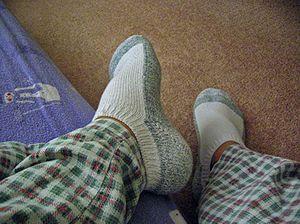
Une chaussette est un bas qui s'arrête à mi-jambe ou à la cheville et se porte à l'intérieur d'une chaussure. Le mot signifie petite chausse. Les chaussettes vont généralement par paire et sans différences entre le pied droit et le pied gauche, sauf pour certains usages techniques. Pour la pratique du sport en plein air, notamment le football ou le rugby, la chaussette longue est souvent utilisée. La socquette est une variante plus courte de la chaussette.